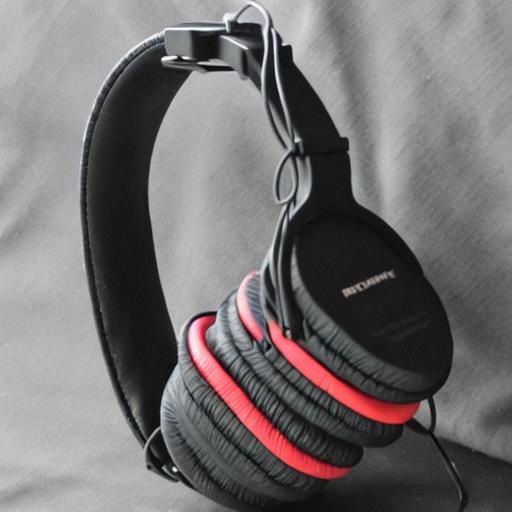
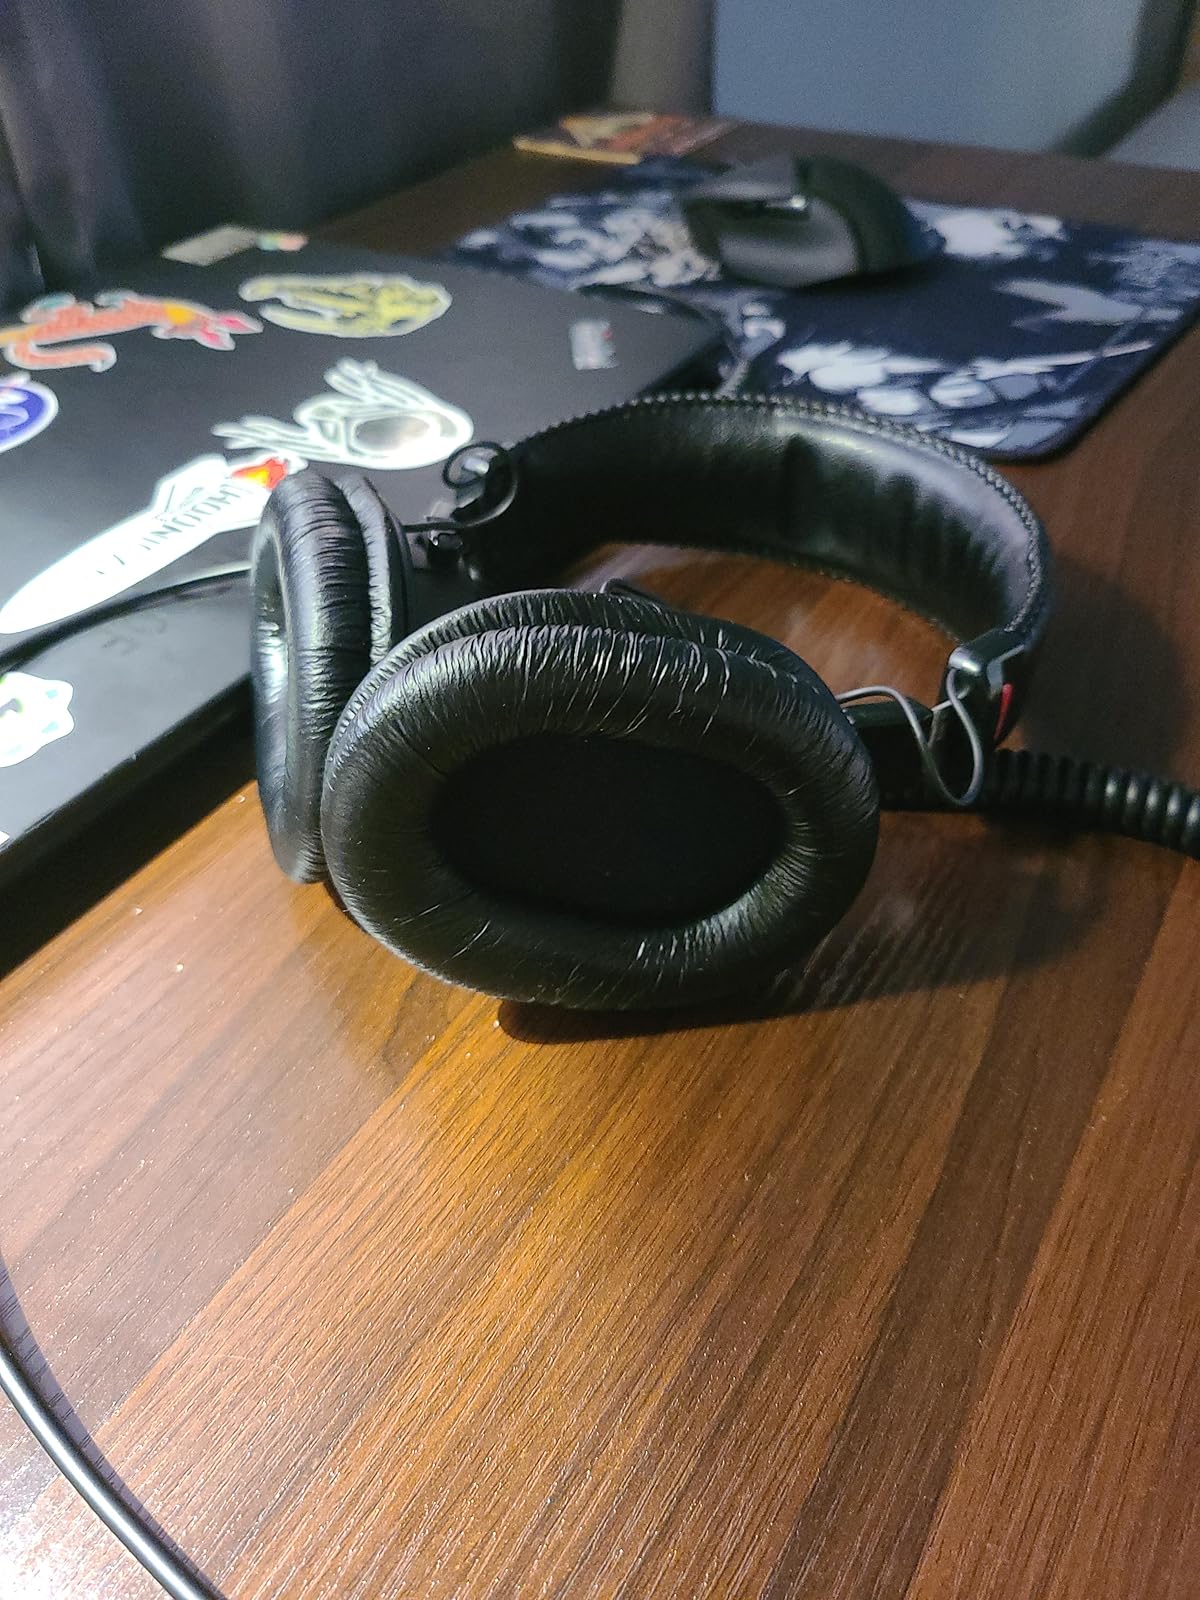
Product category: headphones
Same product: no